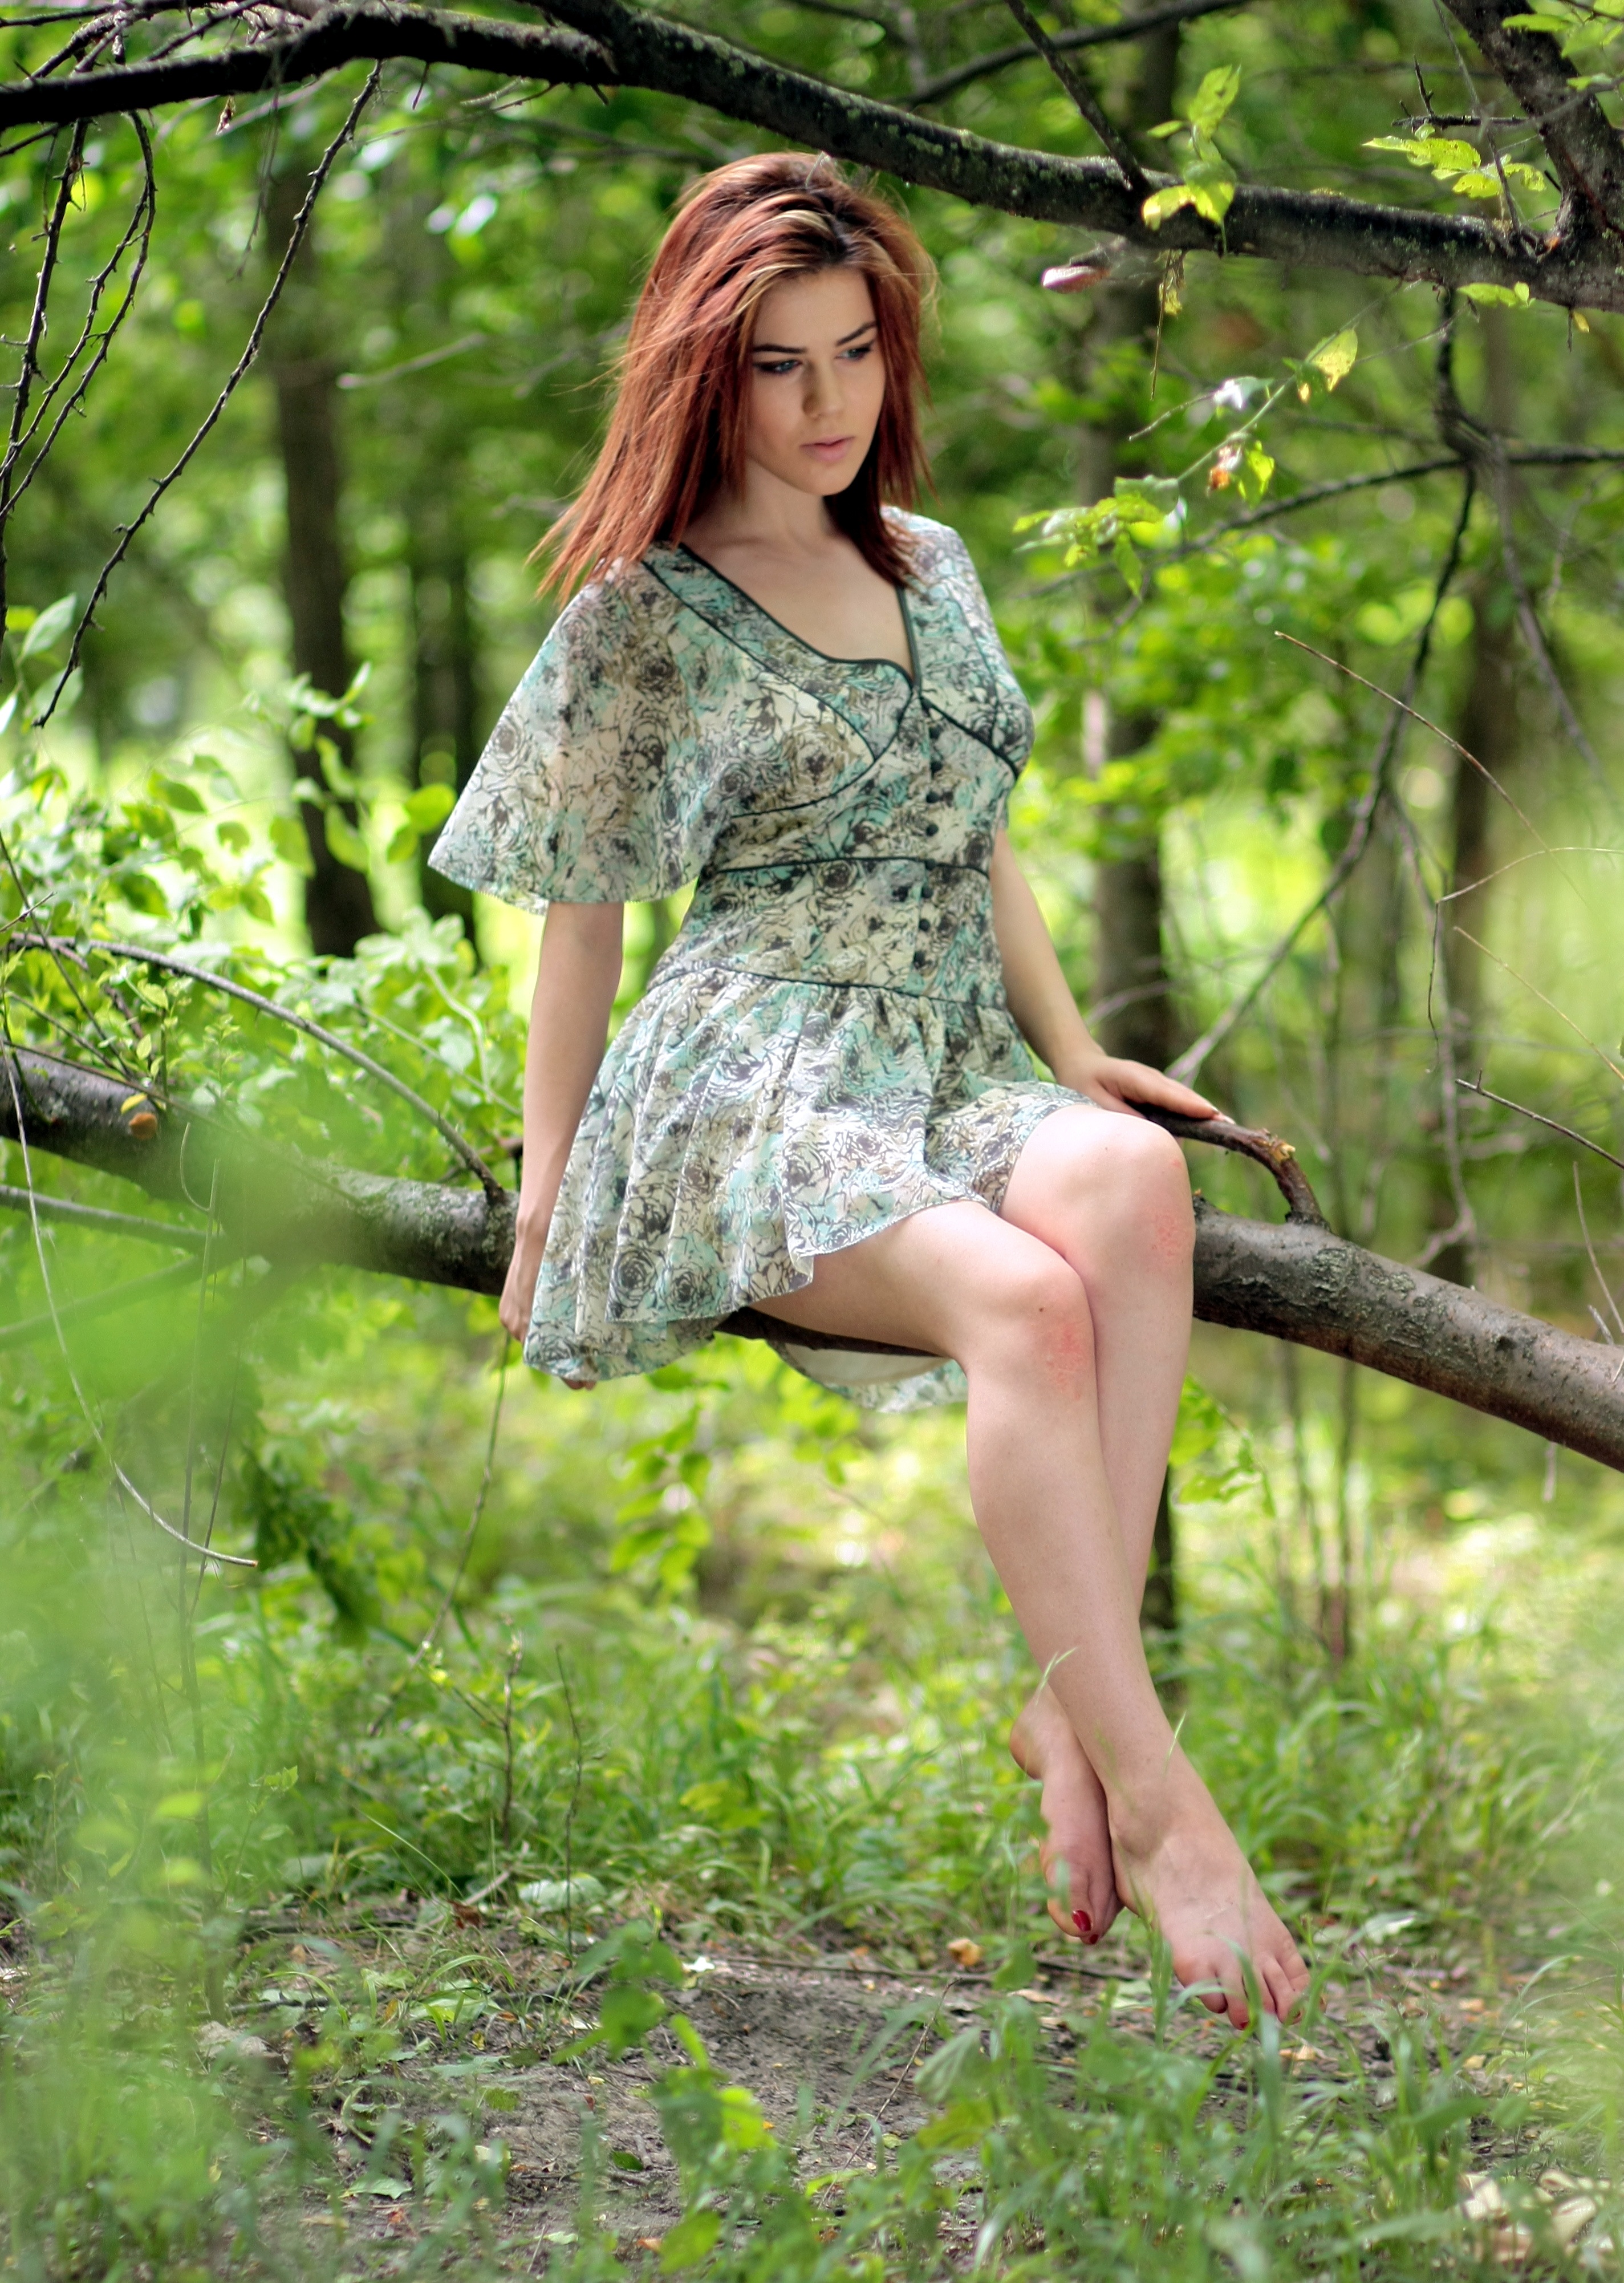
forest, grass, girl, photography, meadow, leg, model, spring, green, jungle, residence, fashion, clothing, long hair, dress, beauty, woodland, habitat, photo shoot, casey, portrait photography, natural environment, art model